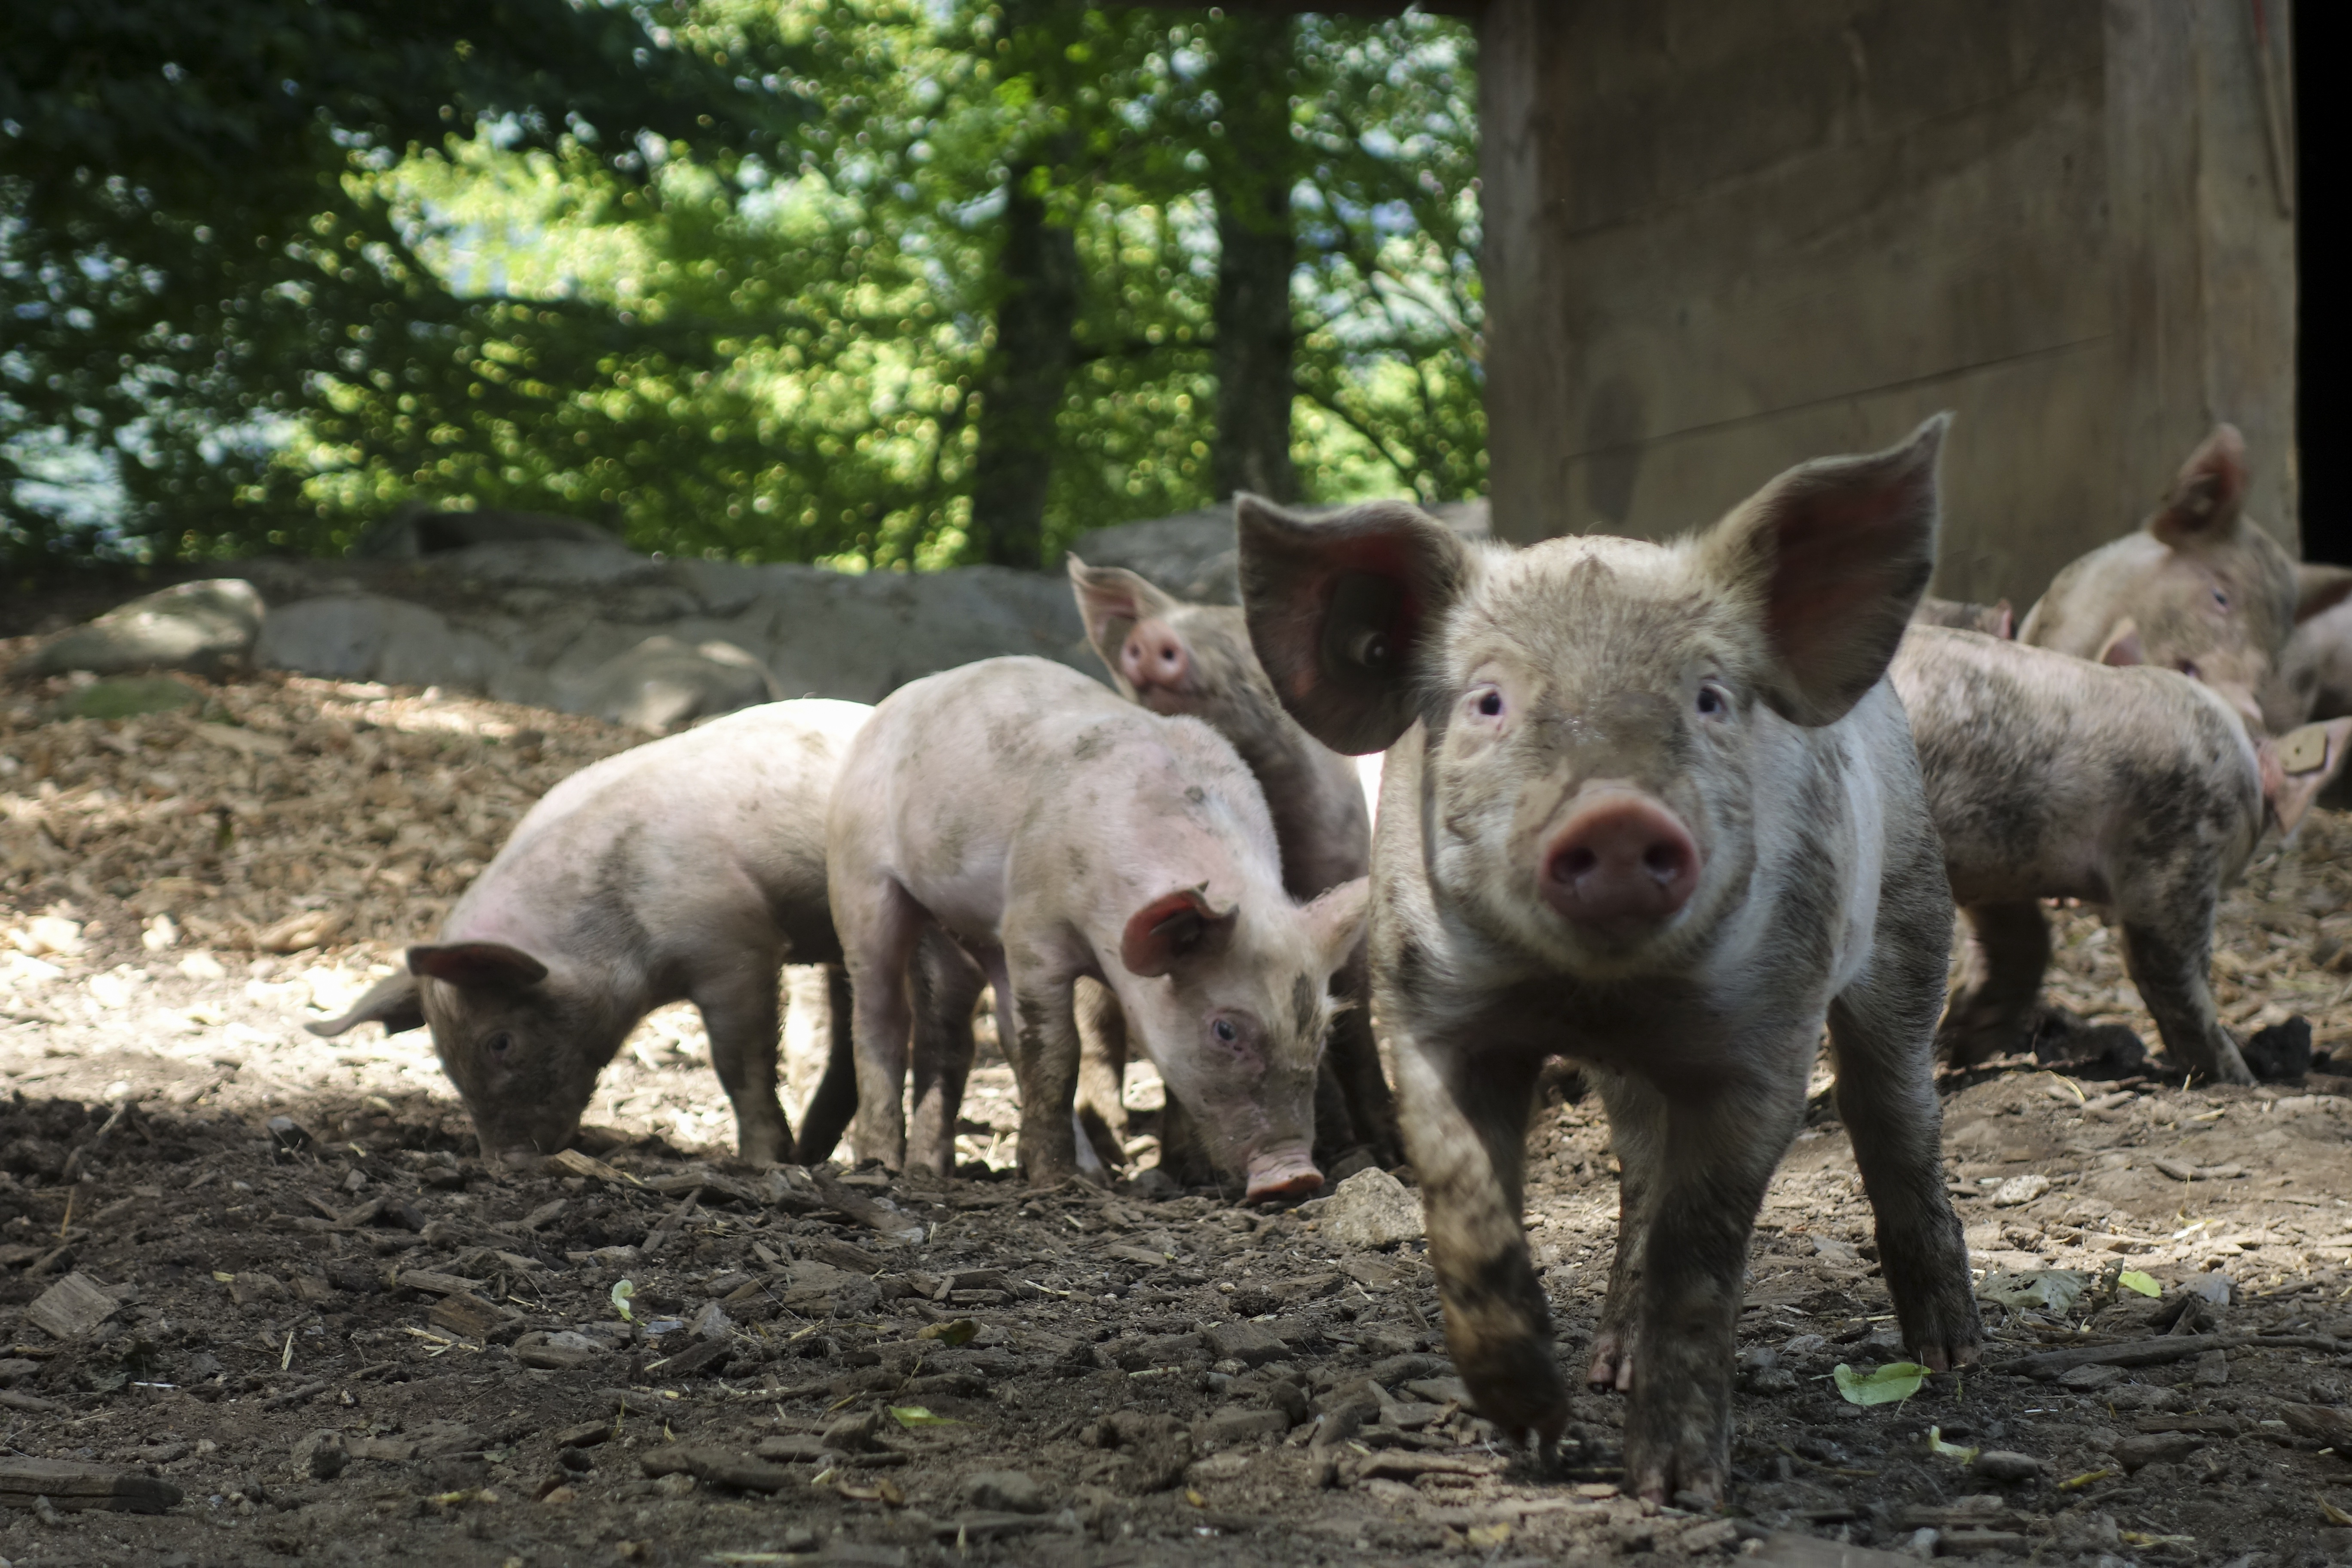
farm, sweet, cute, pet, food, mammal, agriculture, pink, fauna, piglet, happy, animals, vertebrate, pig, animal world, suckle, young animals, lucky pig, curly tail, small pigs, domestic pig, balle mountain, pig snout, pig like mammal